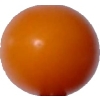
Label: tomato_cherry_orange